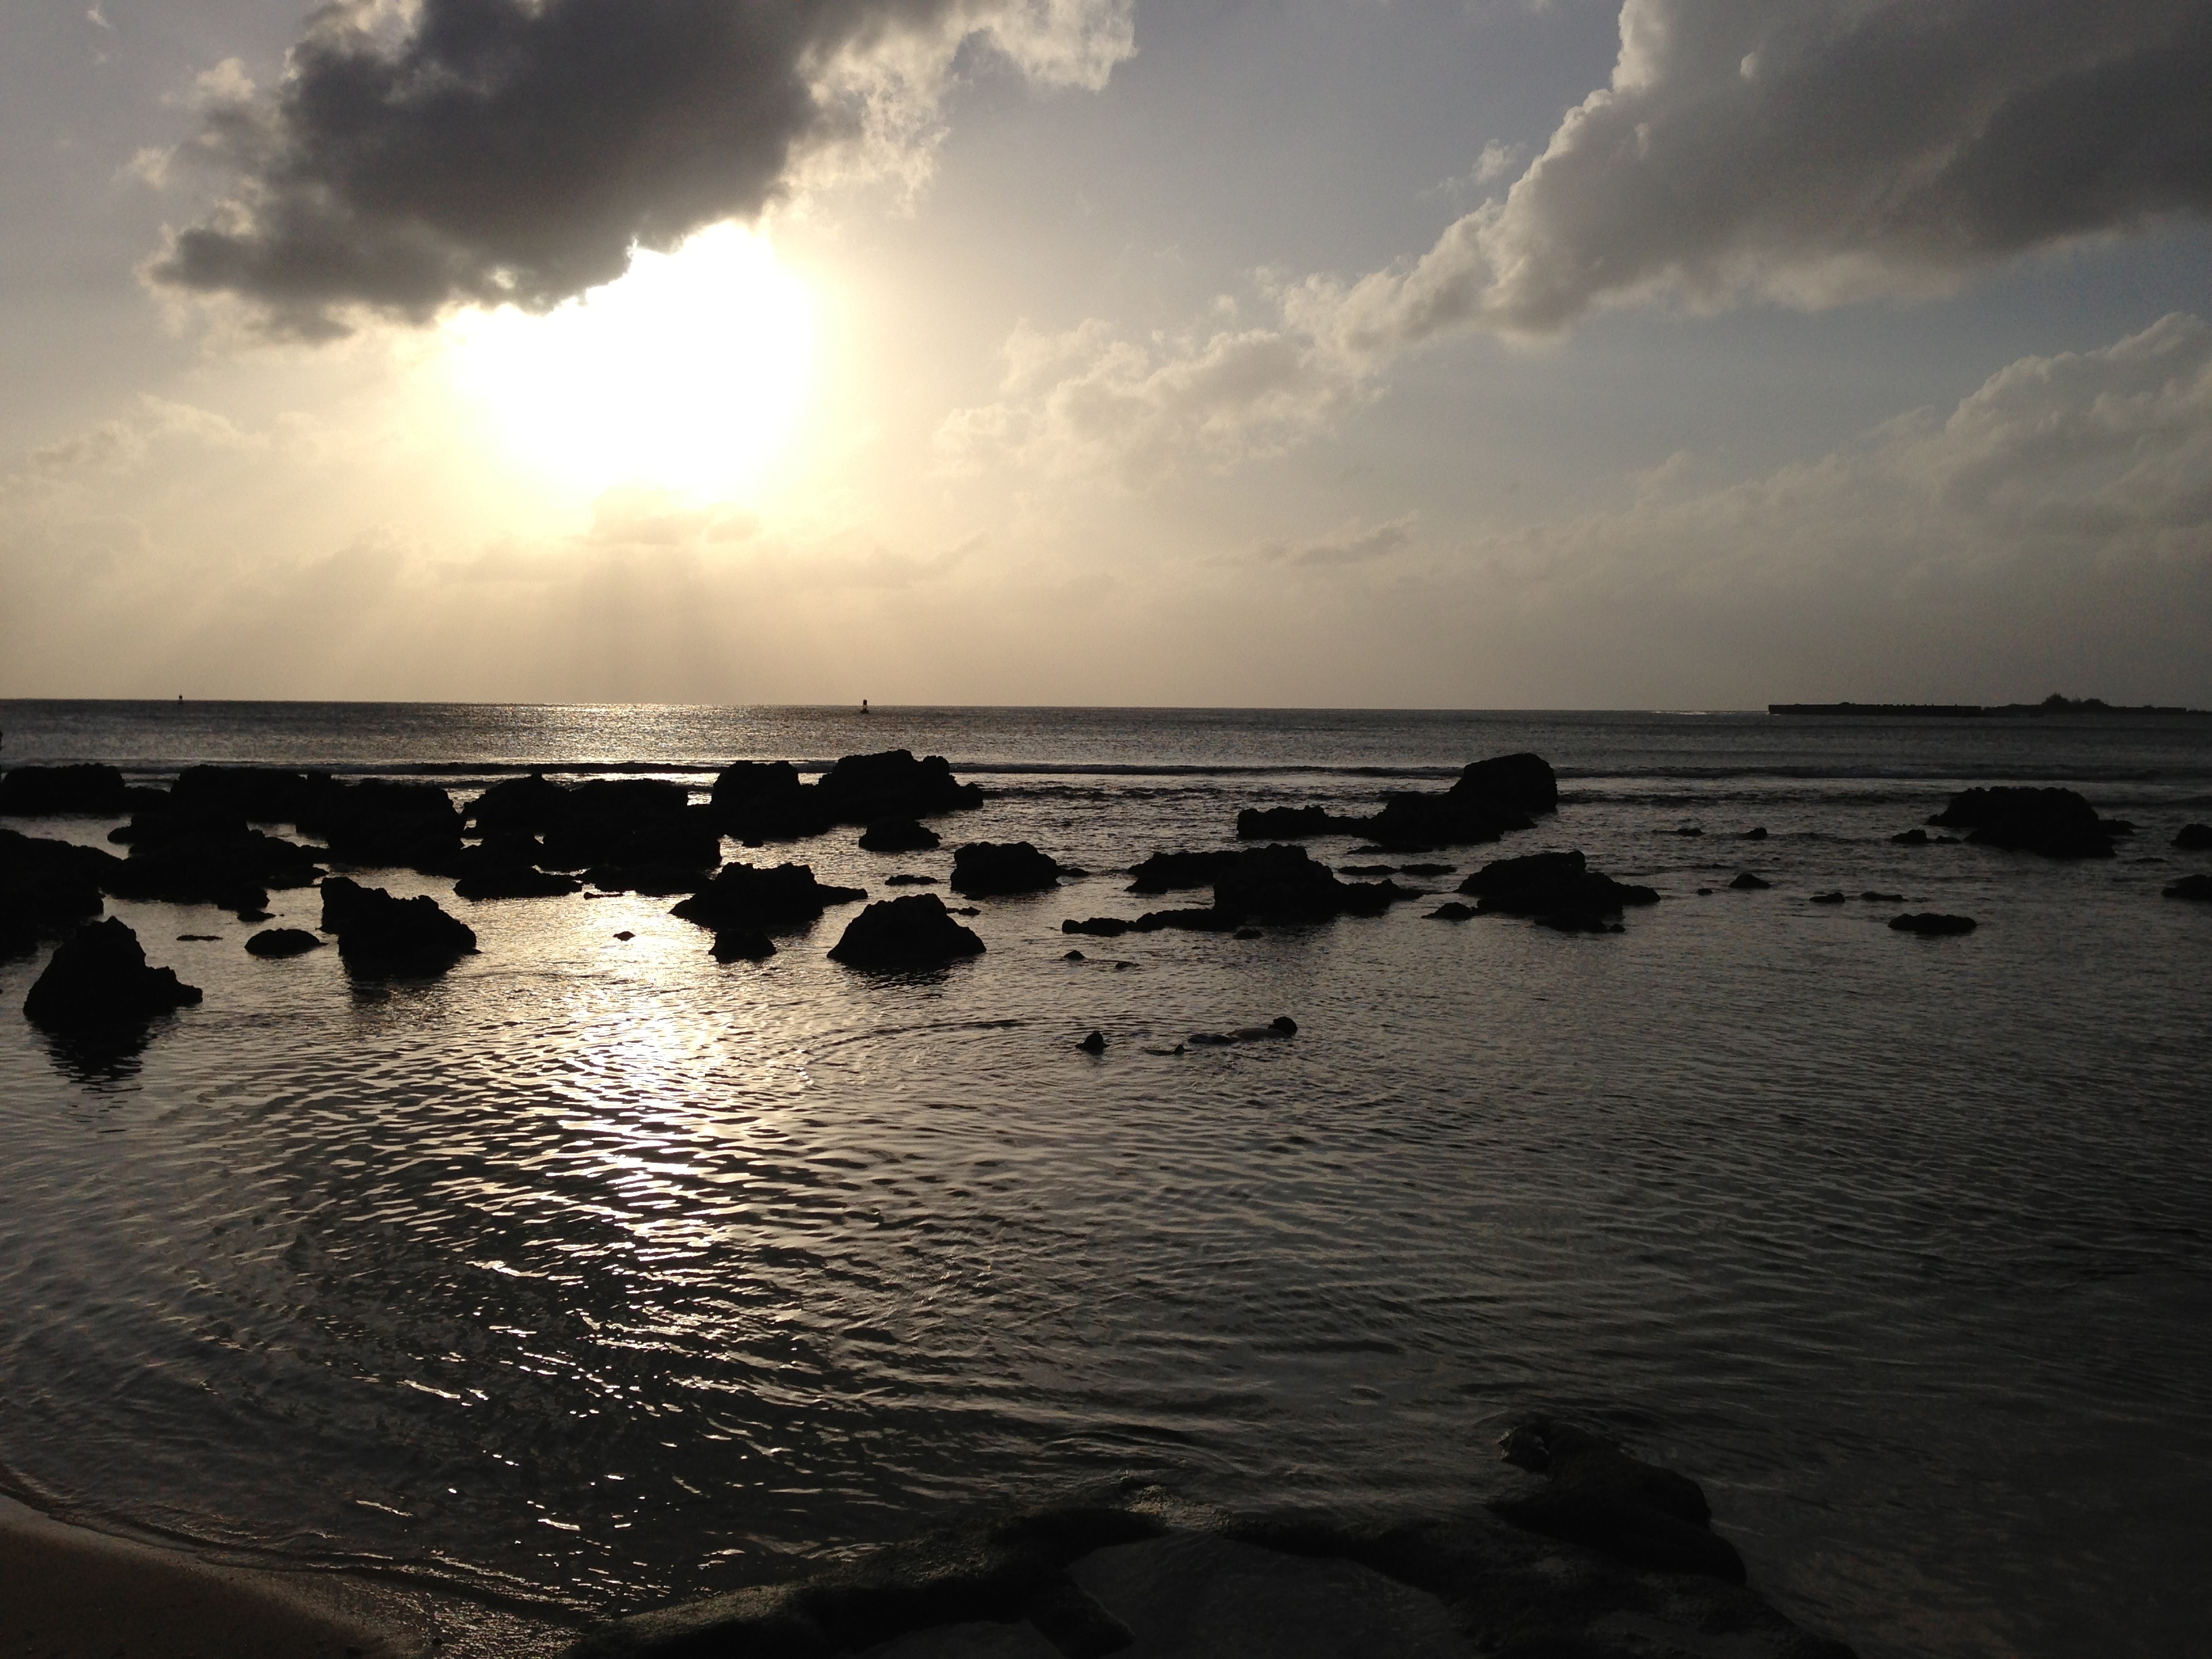
beach, sea, coast, water, nature, sand, rock, ocean, horizon, light, cloud, sky, sun, sunrise, sunset, white, sunlight, morning, shore, wave, dawn, dusk, evening, pattern, reflection, red, bay, asia, world, body of water, south, place, prison, marble, wwii, history, tanks, pacific, volcanic, saipan, guam, washed, wind wave, tinian, cnmi, rota, amelia, earhardt